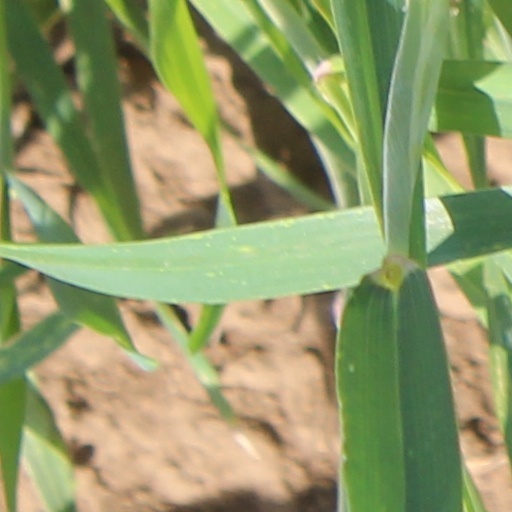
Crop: wheat